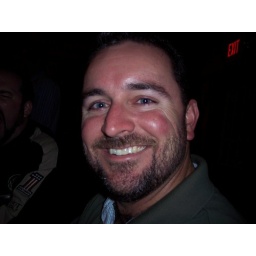
All smiles...must be the girls in the tight pants next to the table!